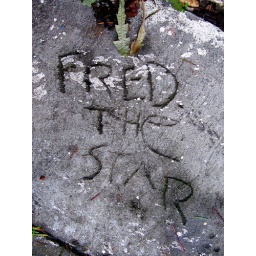
sidewalk near my front door